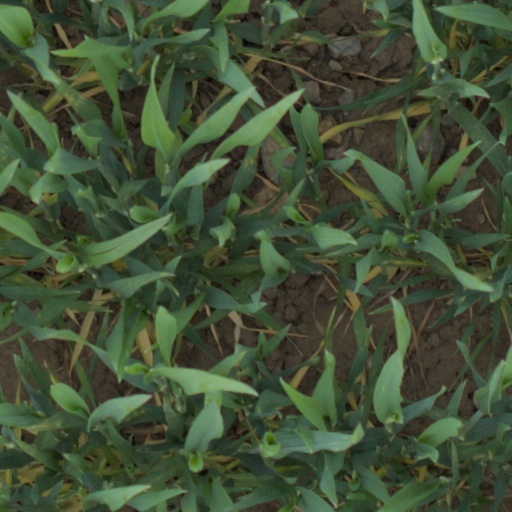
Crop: wheat